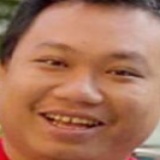
diễn viên Bảo Suzu